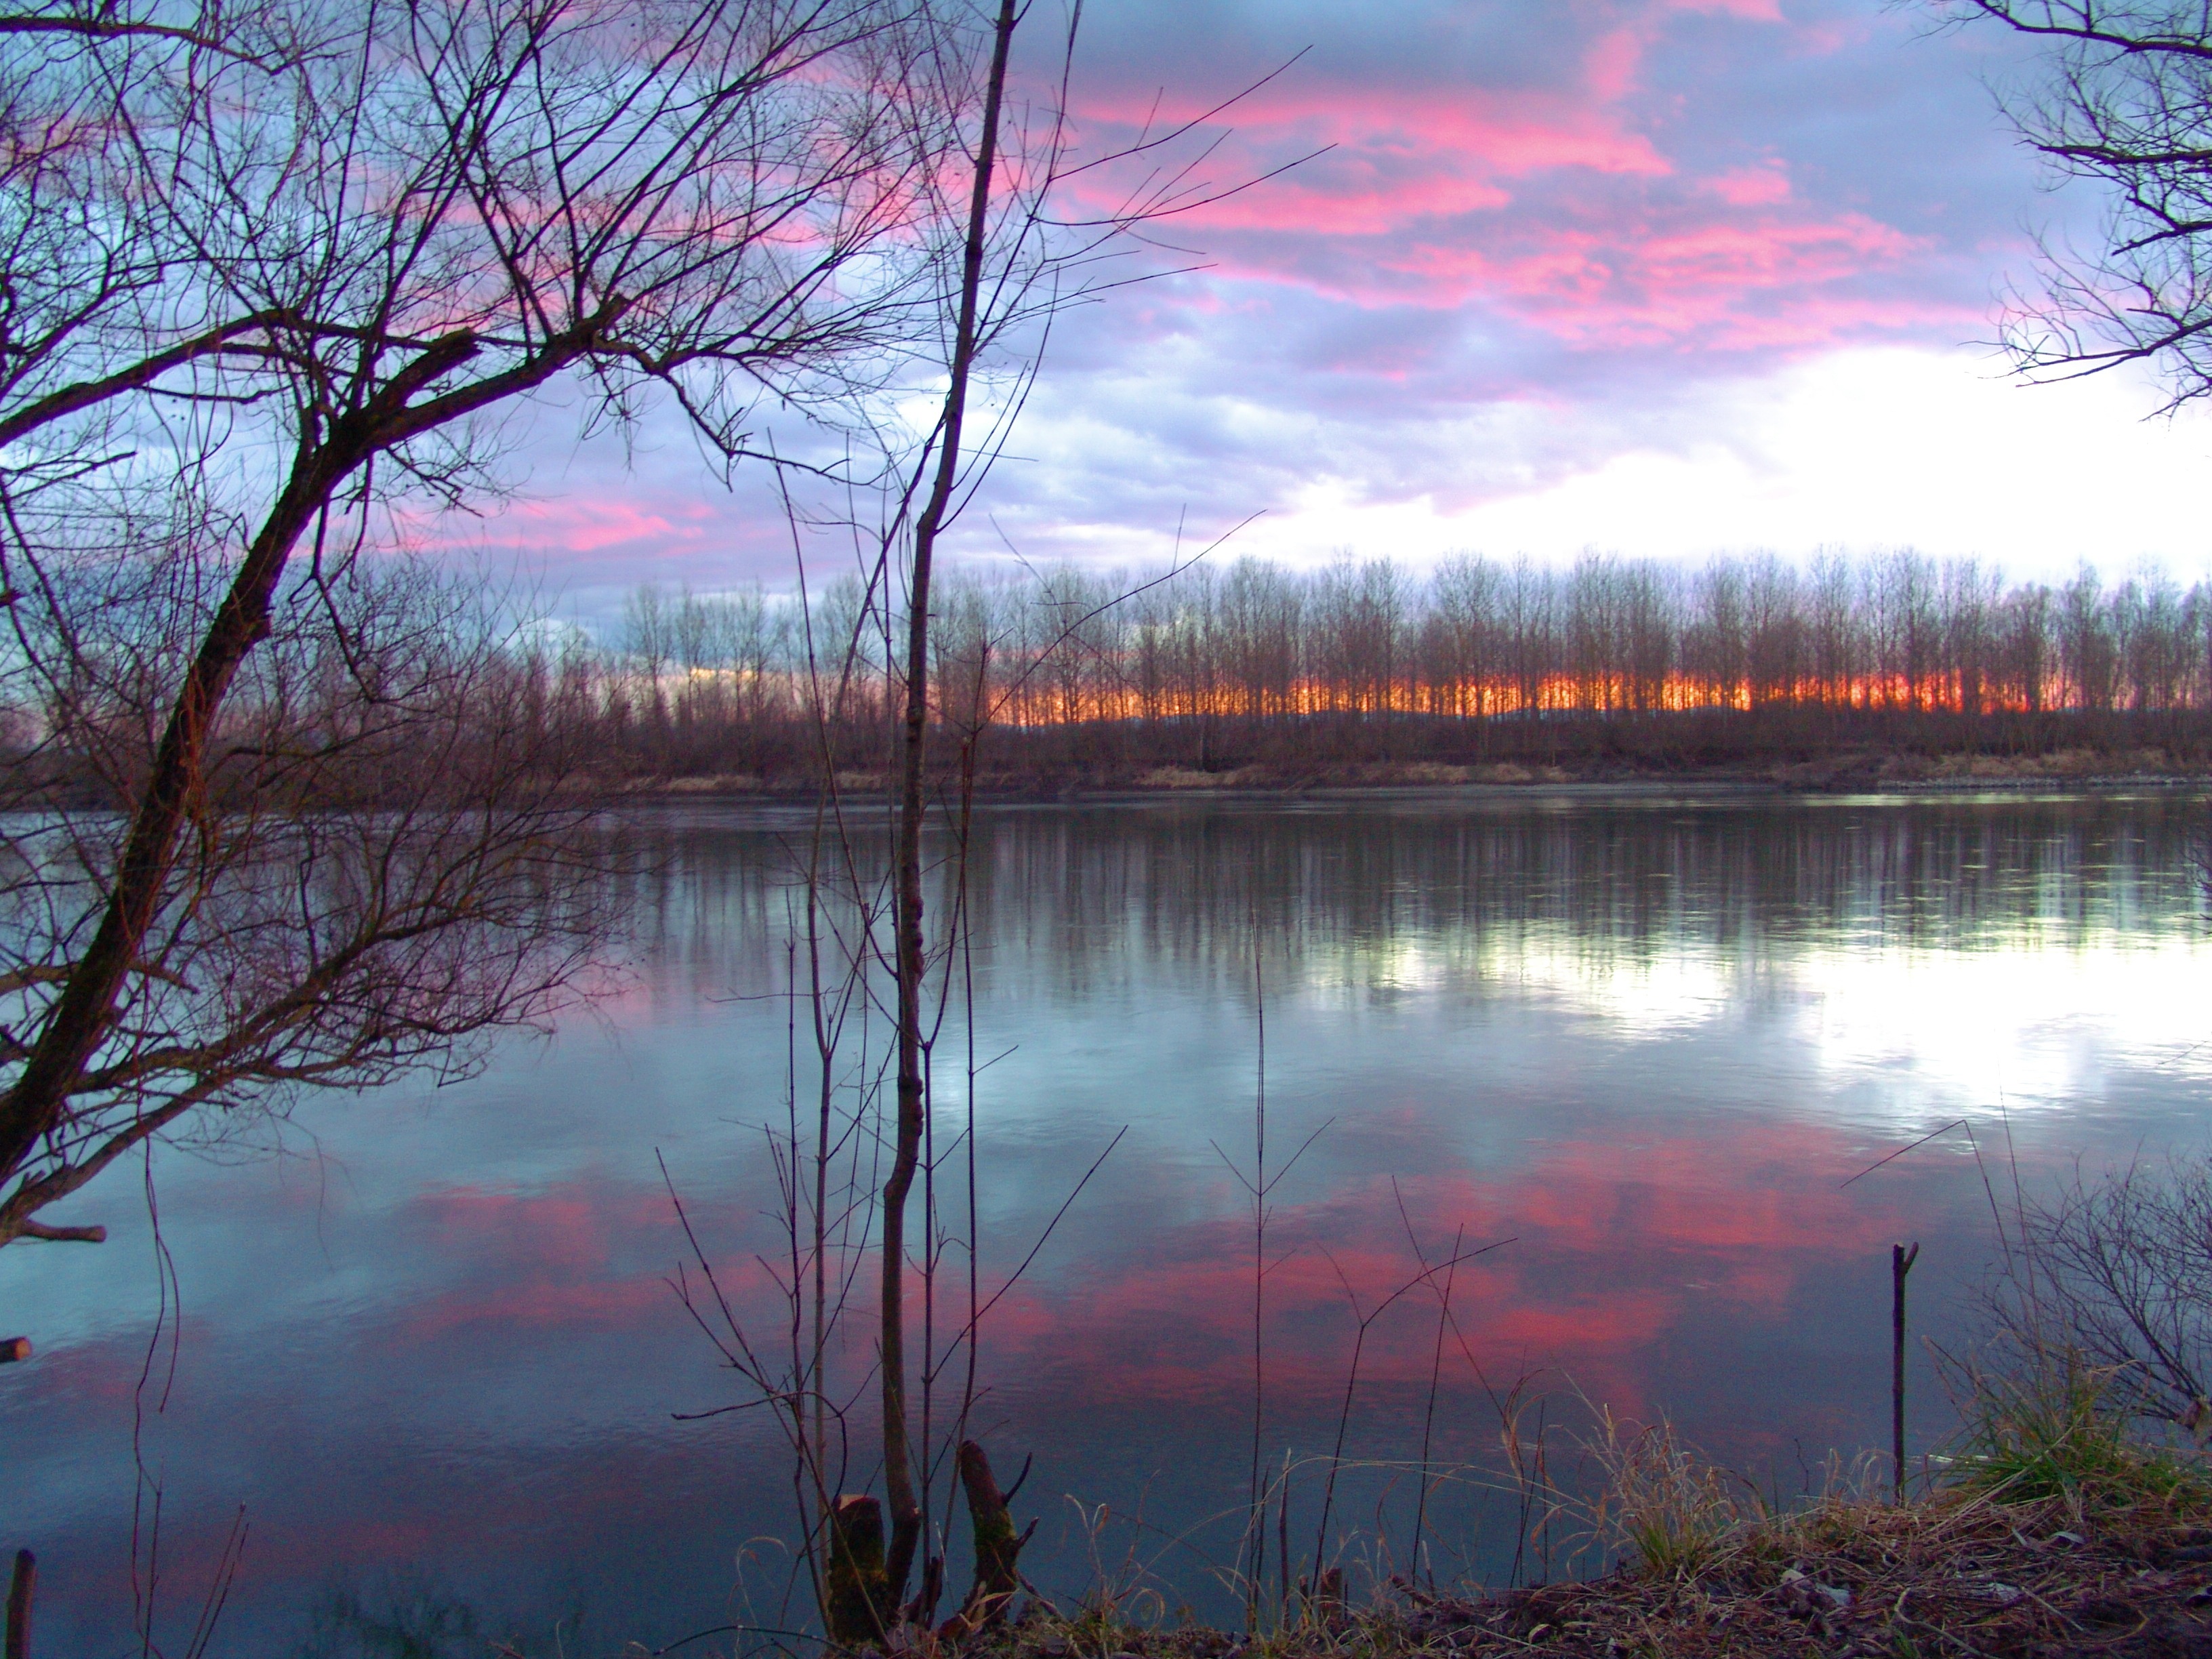
landscape, tree, nature, winter, cloud, sky, sunrise, sunset, morning, lake, dawn, river, dusk, pond, evening, reflection, autumn, season, wetland, loch, atmospheric phenomenon